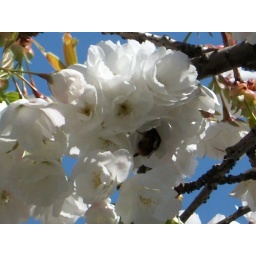
A bumble bee takes a lunchtime snack in the blossom tree near our house in Heaton Mersey, United Kingdom.